Allsvenskan

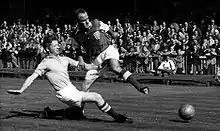
Sune Sandbring, Malmö FF in a game with Frank Jacobsson, GAIS in 1953.

In the 1910s, national league play had been tried in Sweden with Svenska Serien, however it turned out it was hard to finance the play. Svenska Serien evolved into two series, consisting of a southern and northern group.